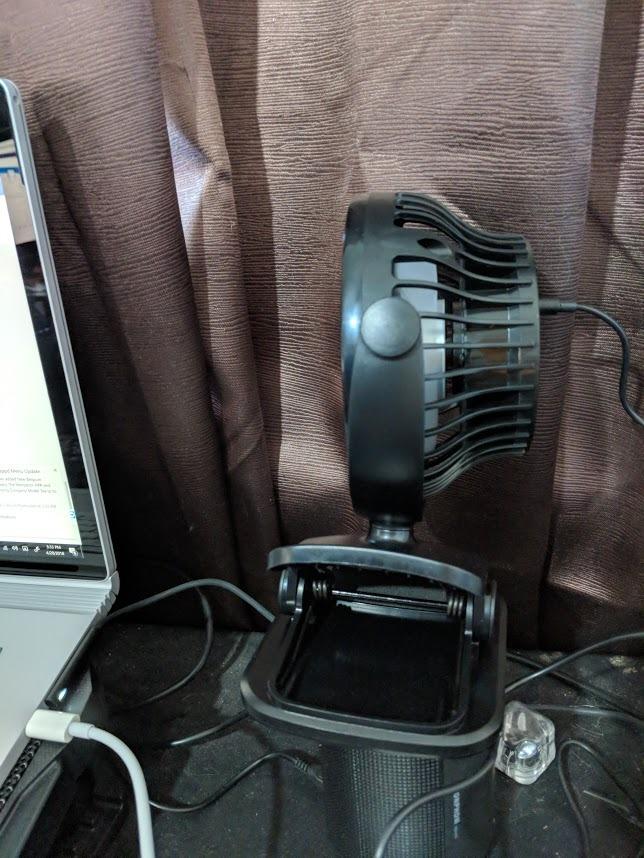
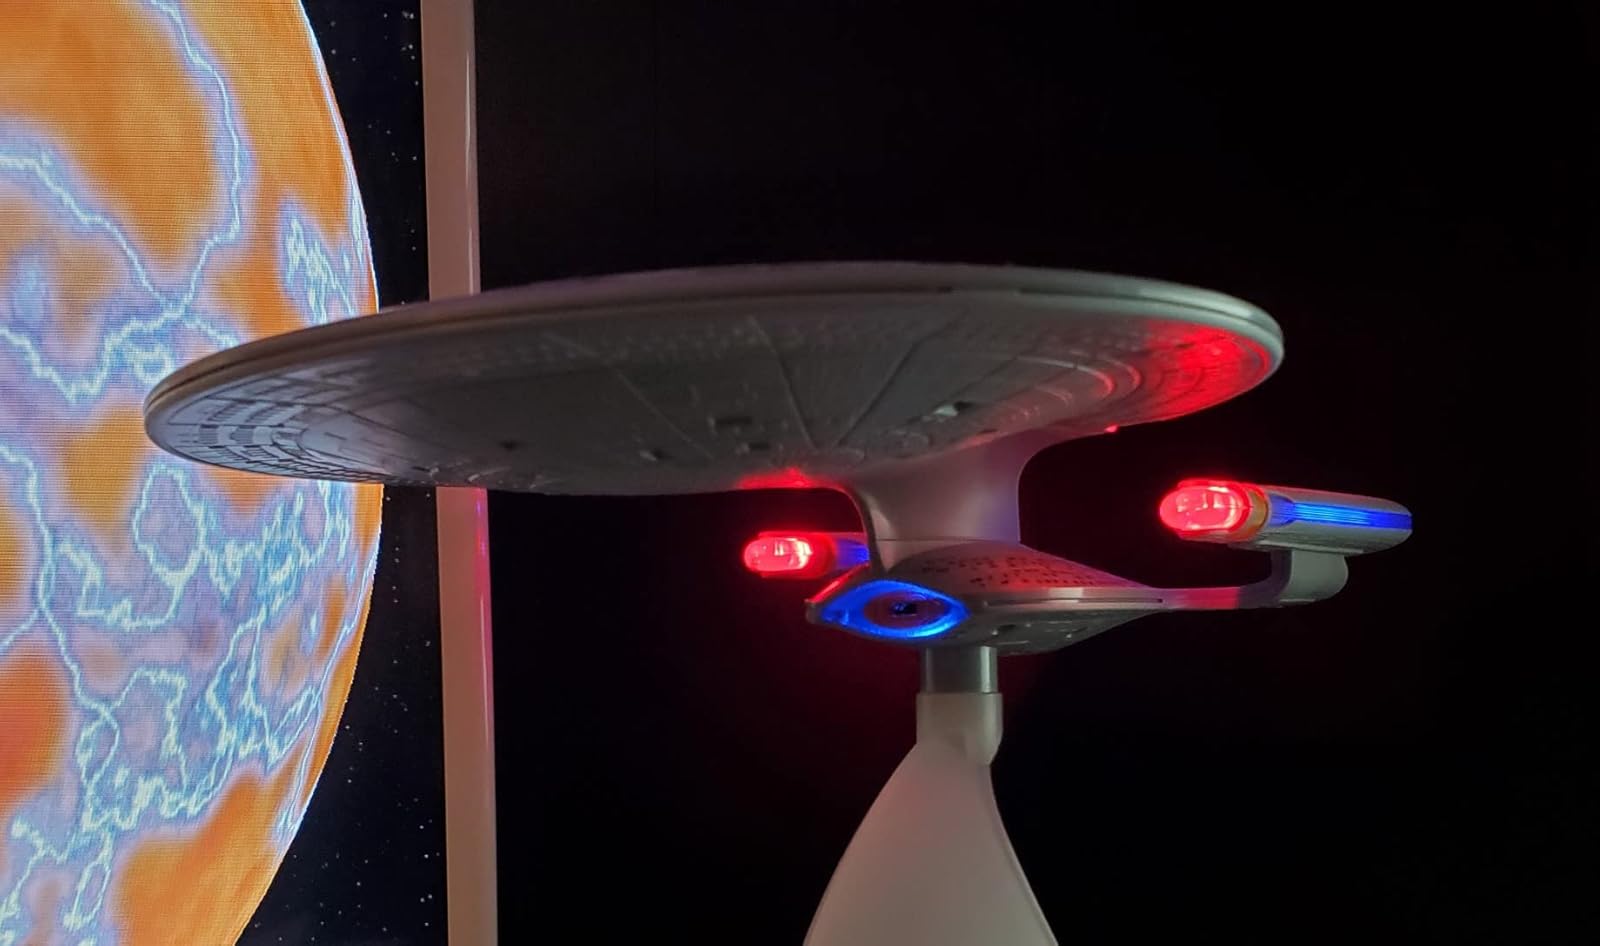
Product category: fan
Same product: no